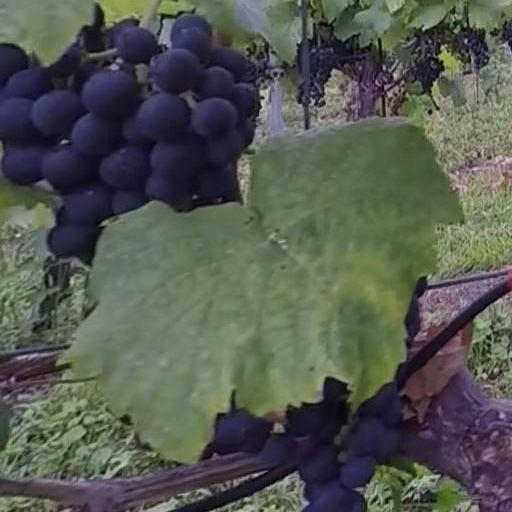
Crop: grape